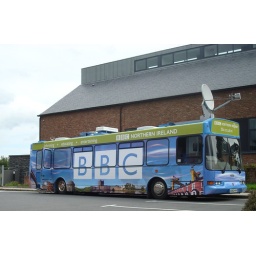
reskinned in blue and green